What Goes On (Velvet Underground song)

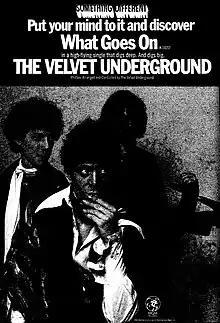
Yule, Morrison "(back)" and Reed "(front)" in a magazine advertisement for the single

The "What Goes On" organ riff was used in the Talking Heads song "Once in a Lifetime," featured on their 1980 album "Remain in Light".